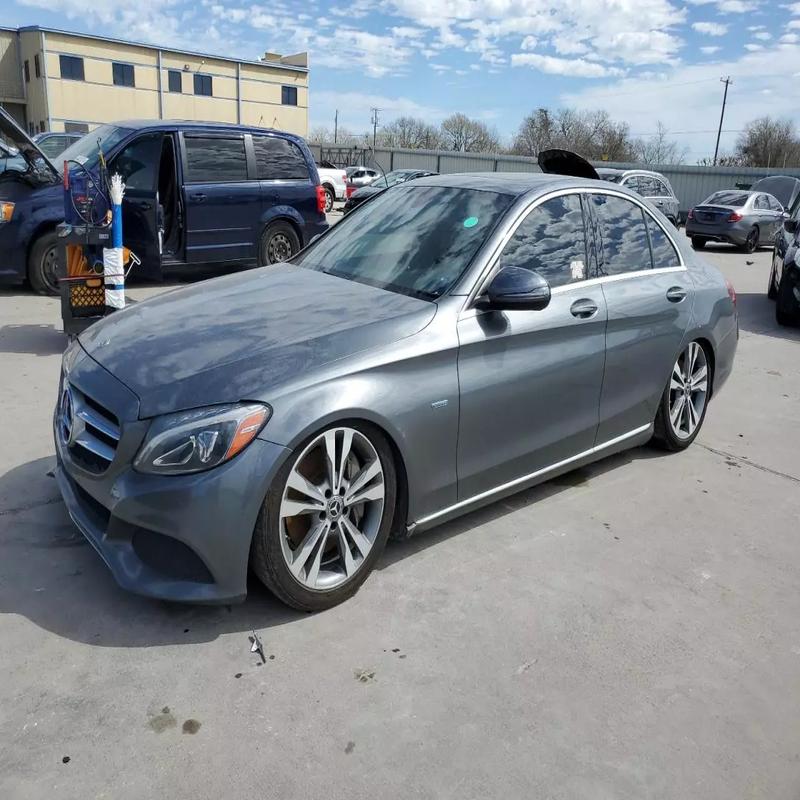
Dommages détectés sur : pare-choc avant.
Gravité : mineur